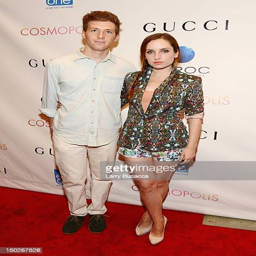
film writer and actor attend the premiere